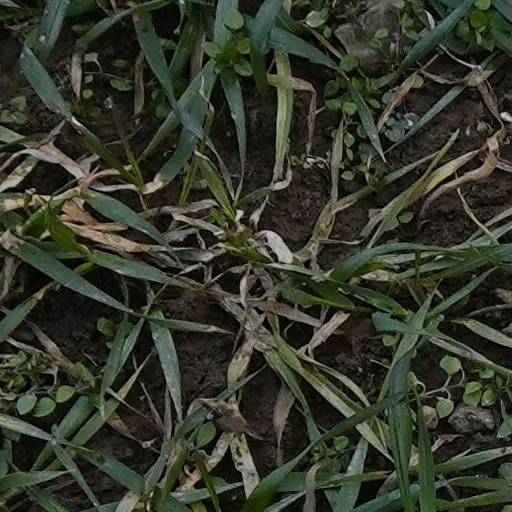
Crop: wheat